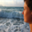
Label: sea